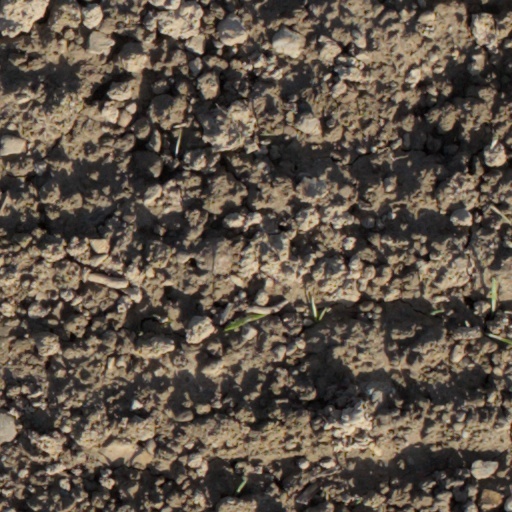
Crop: wheat